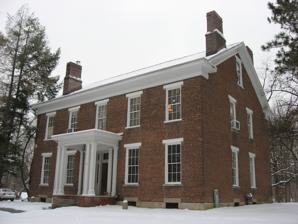
Building: Millen House
Country: United States of America
Year built: 1845
Historic house in Indiana, United States United States historic place Millen House U.S. National Register of Historic Places Front and eastern side of the house Show map of Indiana Show map of the United States Location 112 N. Bryan Ave., Bloomington , Indiana Coordinates 39°10′2″N 86°30′28″W / 39.16722°N 86.50778°W / 39.16722; -86.50778 Area Less than 1 acre (0.40 ha) Built 1845 Architectural style Greek Revival NRHP reference No. 04001104 Added to NRHP September 29, 2004 The Millen House (also known as "Raintree House" ) is a historic residence on the campus of Indiana University in Bloomington , Indiana , United States.  Built by an early farmer, it is one of Bloomington's oldest houses, and it has been named a historic landmark . The Raintree House is a Greek Revival style brick house. The house gets its name from two large raintrees ( Koelreuteria paniculata ), which once stood on the property. Built by William Moffett Millen c. 1845, it is an example of the Georgian house plan favored by well-to-do farmers in southern Indiana and the Upland South in the mid-nineteenth century. [ better source needed ] Millen family Street view Born in 1801 in Chester District, South Carolina , William Moffett Millen married the former Eleanor McGill, a native of Xenia, Ohio , and moved to Bloomington circa 1833.  He was one of many Scotch-Irish South Carolinians who moved to the Bloomington region around this time; these individuals fled north because of their opposition to the slavery system prevalent in South Carolina at the time.  Most of these people, including Millen, were members of small Presbyterian denominations: the Associate , Associate Reformed , and Reformed Presbyterian Churches.  These three denominations were very similar to each other: the Reformed and Associate churches left the Church of Scotland due to what they believed to be that denomination's departure from biblical teachings; and the Associate Reformed Church was formed by a partial merger of the other two denominations in 1782, from which some members of both sides remained separate and reorganized their denominations as they were before the merger. Because of their shared heritage, the members of the three denominations were culturally very similar and maintained social ties across their religious differences. When the Reformed Presbyterian Church's governing body banned slavery in 1800, its members complied with the decision almost unanimously, becoming fervent abolitionists ; although the Associate Reformed Presbyterian Church in the South never spoke officially on the subject, many of its members were in agreement with the Reformed Presbyterians.  As the economy of upland South Carolina faltered in the 1820s, many members of these churches began to sell their small farms and move to free states. An abolitionist Associate Reformed Presbyterian, Millen chose to move to the recently founded town of Bloomington, which had been started fifteen years earlier as the home of the Indiana State Seminary .  Although isolated from transportation routes such as the Ohio River , the town was growing as a center of education and as the commercial and political hub of Monroe County . When Millen and his family settled in Bloomington, they found a population of approximately seven hundred residents.  Millen purchased one quarter section of land between the Nashville and Columbus Roads.  Here, he and his wife and three children built a log cabin ; on their farm, the family grew such crops as corn, wheat, oats, and potatoes; among their livestock were thirty-five cattle, a number significantly greater than the typical small farmer of the period could own.  Besides farming, the Millens operated a kiln , which they used to manufacture bricks for multiple significant buildings in the city.  As the years passed, the farm was expanded; by 1860, the farm had grown to 320 acres (130 ha), twice its original size. Construction and architecture First-floor hallway As his prosperity grew, William Millen erected a far larger house in 1845.  Replacing the original log cabin was a sizeable Georgian residence with Greek Revival influences, built primarily of bricks from his own kiln.  Such a house demonstrates the prosperity of its builder: the first houses in the city were much simpler structures in vernacular forms such as the hall and parlor and the I-house , : xiii and styles such as the Georgian and Greek Revival represented the increasing influence of Eastern sophistication. Located on N. Bryan Avenue, the house is a two- story building constructed of hand-pressed bricks; it rests on a limestone foundation and features significant amounts of framing made of tuliptree wood .  The load-bearing walls of the interior, also built of brick, range from 8 to 12 inches (20 to 30 cm) in thickness; some wooden frame , including a central beam 1.5 feet (0.46 m) thick, also supports the house. Millen's house is a rectangular building planned in a highly symmetrical fashion.  All of its twenty-seven windows (each the same size as all of the others) are arranged in a regular fashion around the entrances on the five- bay northern and southern fronts of the house and on both of its three-bay ends. Two chimneys are located on each of the two ends, with one on either side of the peak of the roof. Regularity of design is also evidenced on the inside, in which each floor is divided into four rooms with a central hallway; each room features a fireplace and entrances to the hallway and to the adjacent room.  Few ornate architectural details are present in the house; the most prominent of those that exist are the four Doric pillars of the small front porch and a simple cornice at the base of the porch roof. Throughout the interior, elements such as the fireplaces, woodworking, window glass, and molding are original to the house, although all of the fireplaces have been modified to prevent their use as fireplaces. After construction Although a member of the Associate Reformed Presbyterian Church, Millen was closely associated with leading members of the Bloomington Reformed Presbyterian Church , which was founded twelve years before his arrival in Monroe County. Due to their fiercely abolitionist position, Reformed Presbyterian leaders such as Thomas Smith and James Faris, the congregation's first minister , were active participants in the local Underground Railroad movement.  Because these men, like Millen, lived on farms east of town, it is possible that he collaborated with them.  Local tradition has regarded the Millen House as an active station on the Underground Railroad; while no proof has been found for such a position, the close distance between these three farms makes such a situation more likely. Typical houses on the former Millen farm William Millen sold his house and farm to another local farmer, James Clark, in 1880.  From this point, the family's history is divided and somewhat obscure: both Millen sons moved to the Great Plains , William and his daughter Eliza remained in Monroe County, where they are buried, and Eleanor's date of death, place of death, and place of burial are all shrouded in mystery.  Clark owned the land for just two years, selling it to a farming family named Rogers, which remained on the property until 1900.  In that year, the farm was purchased at auction by Henry and Minnie Lee for slightly less than $4,000 — substantially less than the $8,500 for which Millen had sold it or the $12,000 for which the Rogers had bought it.  As Bloomington began to grow eastward, the Lees' land rose in value; they sold the land to another couple in 1923, who platted and sold most of the farm for residential purposes, and who quickly sold the house itself for $7,500 (~$104,445 in 2023) to Indiana University professor Agnes Wells. For most of her time as owner, Wells rented the house to university students.  Another couple bought the house in 1944 but sold it to the university two years later.  At that time, the G.I. Bill led to vastly increased enrollment; therefore, the university used the residence to house faculty and staff, and the surrounding neighborhood was purchased for student housing.  The last private owner, Ann Stallknecht, bought the property in 1950; in 1969, she sold the property back to the university, which has owned it since that time. Shortly after the property reverted to university ownership, history professor Thomas D. Clark became the executive secretary of the Organization of American Historians .  Working with university president Herman B Wells , Clark arranged for the organization's headquarters to be moved into the Millen House in 1970, where they have remained to the present day. Today, the organization primarily refers to it as the "Raintree House," a name derived from two large raintrees that were formerly located on the grounds. Recognition Only three other Georgian houses from the early and middle nineteenth century survive in Bloomington and the surrounding area; two of them have been modified greatly, and the third is collapsing, making the Millen House one of Monroe County's earliest and best preserved residences. Between 1999 and 2001, historic preservation officials working with the city of Bloomington surveyed the entire city and identified over two thousand buildings that were deemed to be historic to one extent or another. : vi The house is referred to as the Millen-Stallknecht House, #105-055-80021 in City of Bloomington Historic Sites and Structures Inventory. Because of its well-preserved historic architecture and its place in the settlement of the region, the Millen House was given the rating of "Outstanding"; the highest of the ratings given by the survey, it was accorded to less than three percent of the city's historic buildings.  Key to the criteria for an Outstanding rating was that a property be likely to pass the criteria for addition to the National Register of Historic Places . In recognition of this status, more extensive research into the house's history was performed in the early 2000s, : xix and the Millen House was listed on the National Register on September 29, 2004.  It is one of forty properties and historic districts in Monroe County with this distinction. References